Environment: real
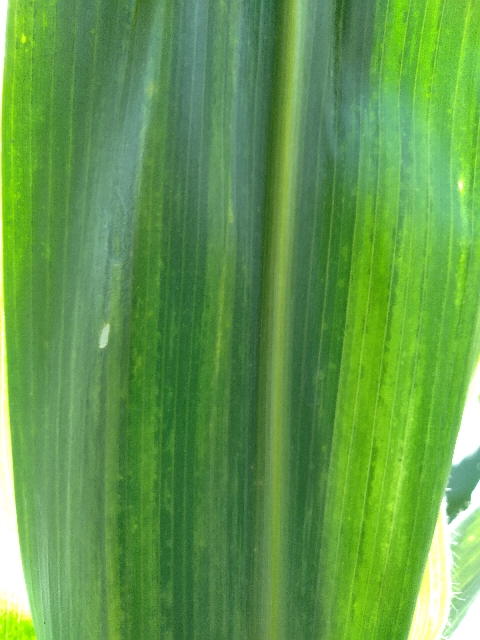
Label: lethal_necrosis